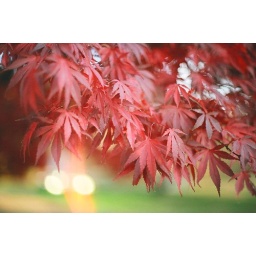
It's remarkable how red this tree is right now. I'll try to get a picture in better light today.